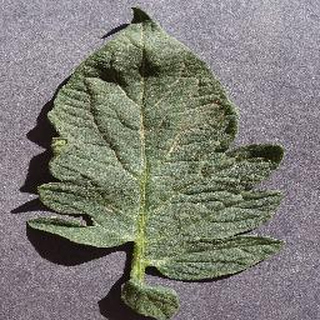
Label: healthy_tomato